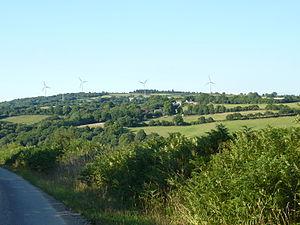
Plouyé: les éoliennes
Plouyé [pluje] est une commune du canton du Huelgoat, dans le département du Finistère, dans la région Bretagne, en France.